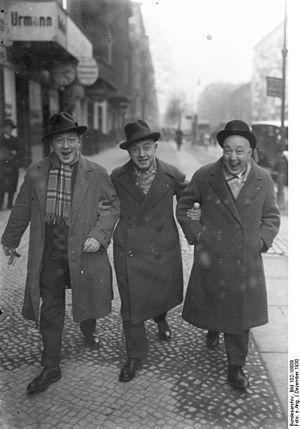
Le Bœuf sur le toit, op. 58 est une œuvre musicale de Darius Milhaud créée le 21 février 1920 à la Comédie des Champs-Élysées. Le programme du concert, dirigé par Wladimir Golschmann comprenait également les créations de Adieu New York de Georges Auric, de Cocardes de Francis Poulenc et des Trois petites pièces montées d'Erik Satie.
La famille Fratellini est une famille d'artistes de cirque d'origine italienne, dont trois frères, Paul, François et Albert, furent des clowns mondialement célèbres entre 1909 et 1940.